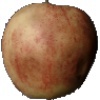
Label: red_apple